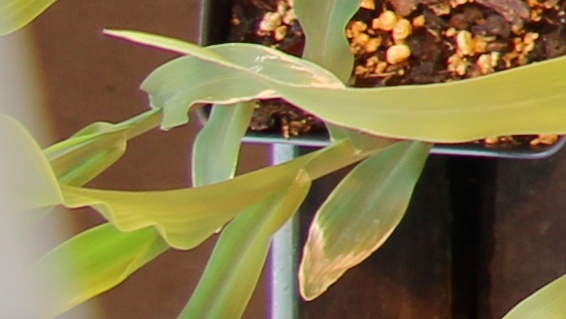
Label: Corn